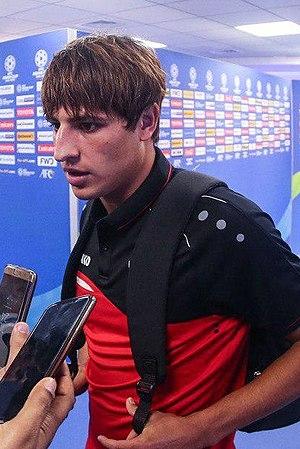
Mohanad Ali est un footballeur irakien né le 20 juin 2000 à Bagdad. Il évolue au poste d'attaquant au Portimonense SC.